Battle of Pont du Feneau

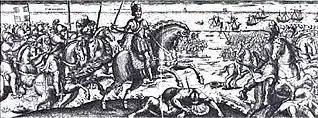
"Combat et victoire obtenue sur les Anglois" (combat and victory obtained on the English) by Michel de la Mathoniere, 1627

Marillac dismounted from his horse and took over the command of the forces. After having crossed the bridge, the French forces captured the four small cannons of the English artillery. Few French soldiers fought on the front line, as a large part of the French forces took time capturing prisoners and the English arsenal. Marillac gave the order to move the arsenal a hundred feet back. The count of Saligny then arrived with a few fresh men. He fought remarkably, and the English soldiers lifted up their pikes and marched towards him. He only had a dozen men left, including Feuquiere and Porcheux, captain of the guards regiment, that stood their ground and held the line. The men around Marillac pulled back in disorder, in spite of his orders, and even made him fall down. Saligny and his men, however, held on and contained the English, allowing the French soldiers to get refreshed and return to the melee. The fight lasted for two hours, after which the French triumphed over the English.